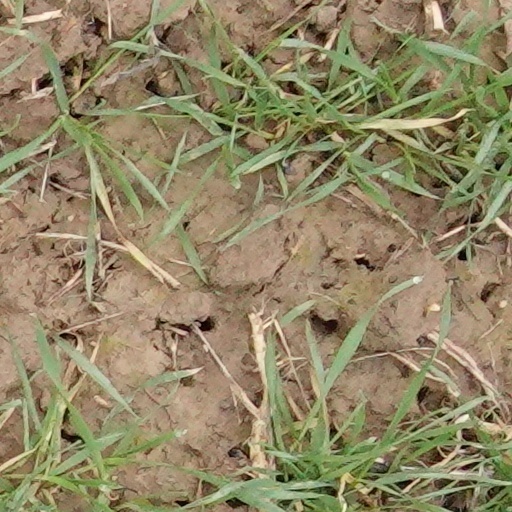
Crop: wheat